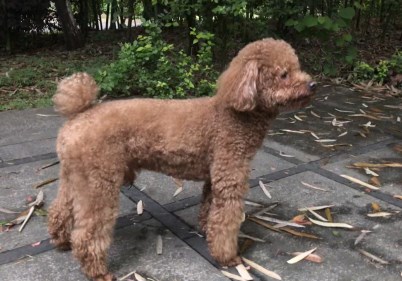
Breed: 7449-n000128-teddy